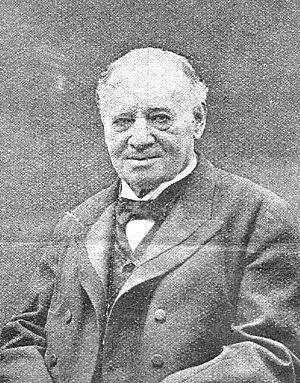
Le Rév. Dr. Christian David Ginsburg est un érudit britannique du XIXᵉ siècle, spécialiste de la Massore.